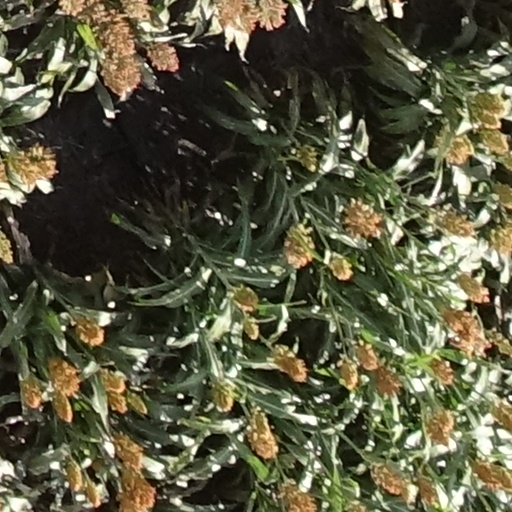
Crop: sorghum